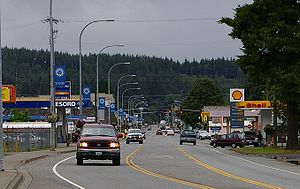
Forks (Washington)
Forks er en lille by i staten Washington i USA, med et indbyggertal på 3120 personer. Forks er især kendt for at være sted for handlingen i Twilight.